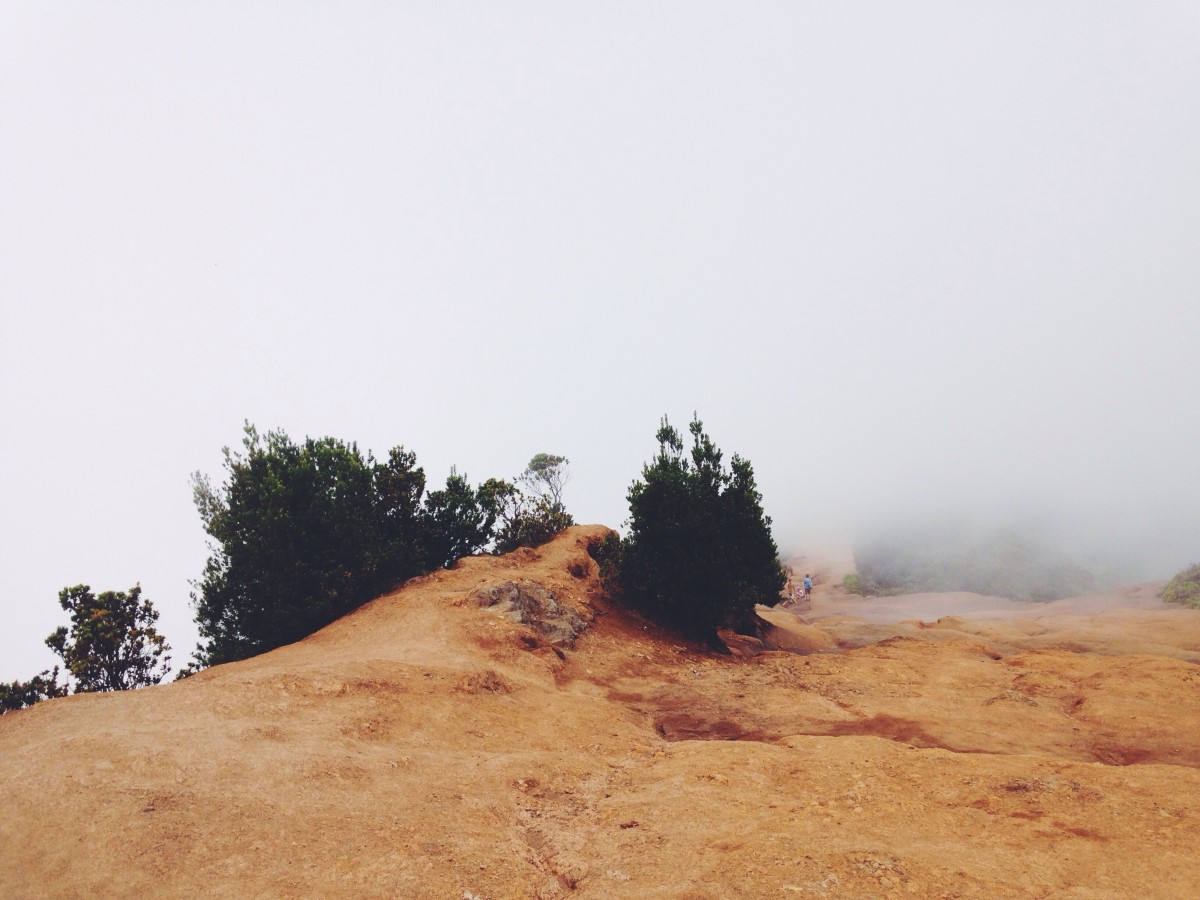
Tags: mountain, fog, mist, hill, barren, desolate, bleak, soil, terrain, ridge, geology, plateau, habitat, landform, natural environment, geographical feature, atmospheric phenomenon